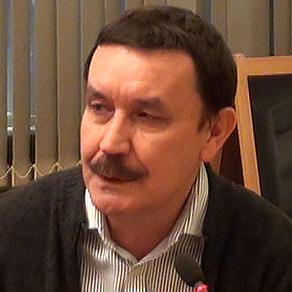
Age: 66